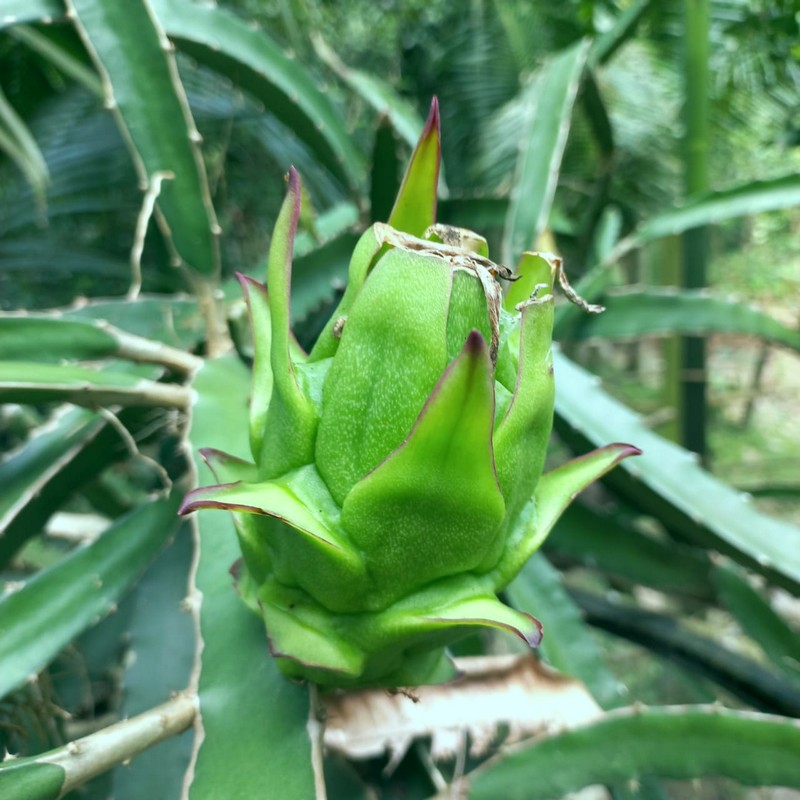
Label: Immature Dragon Fruit